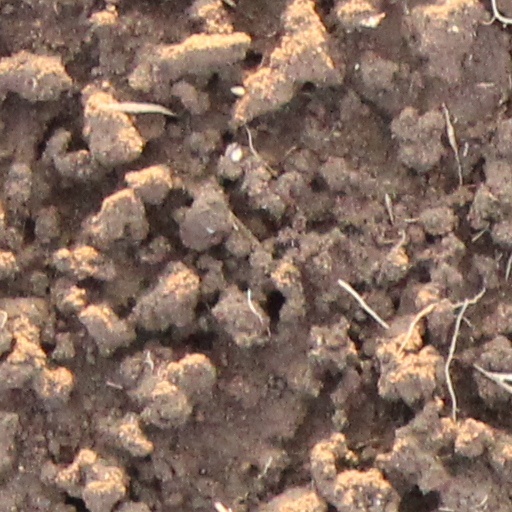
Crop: wheat